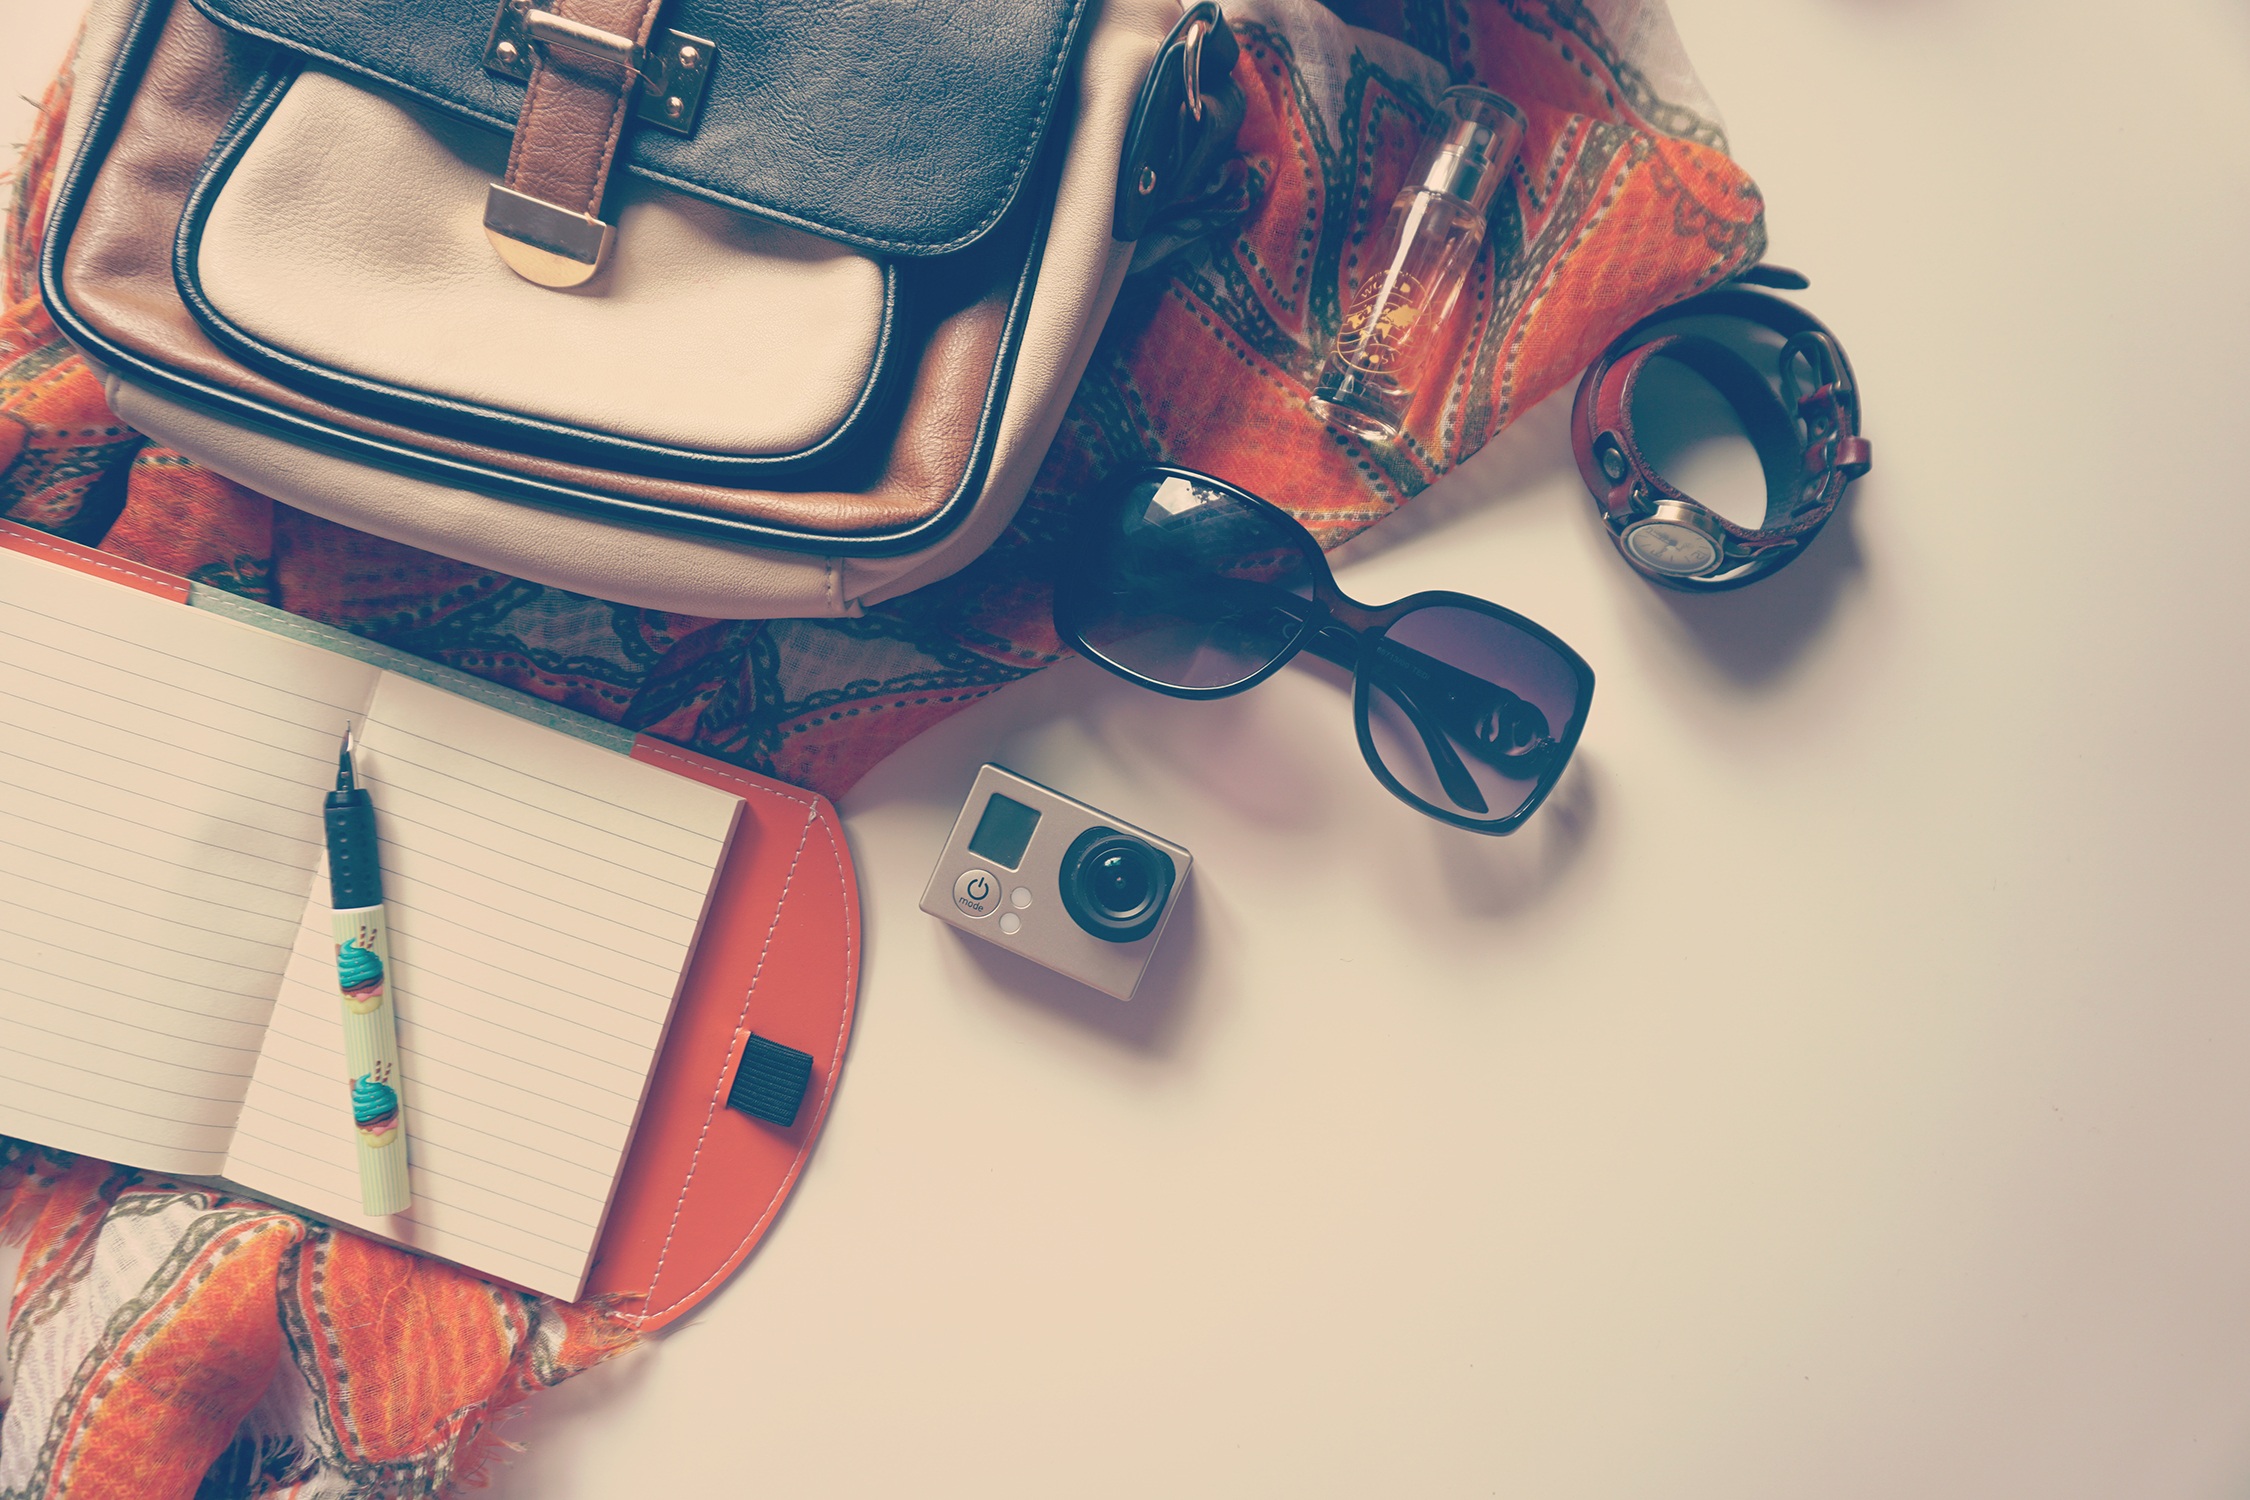
notebook, hand, camera, pen, pattern, finger, red, color, bag, blue, clothing, scarf, art, design, wristwatch, sunglasses, glasses, gopro